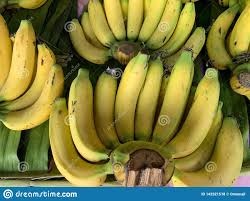
Label: banana